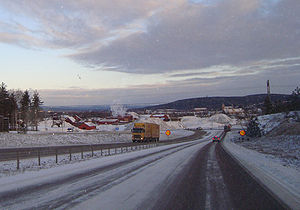
Riksväg 50
Riksväg 50 ved den sydvestlige afkørsel til Falun
Riksväg 50 er en ca. 466 km lang riksväg, som løber mellem Jönköping og Söderhamn i Sverige. På strækningen Jönköping−Mjölby er den såkaldt gæstevej på E4, og på strækningen Borlänge−Falun på E16. Vejen har kælenavnet Bergslagsdiagonalen.